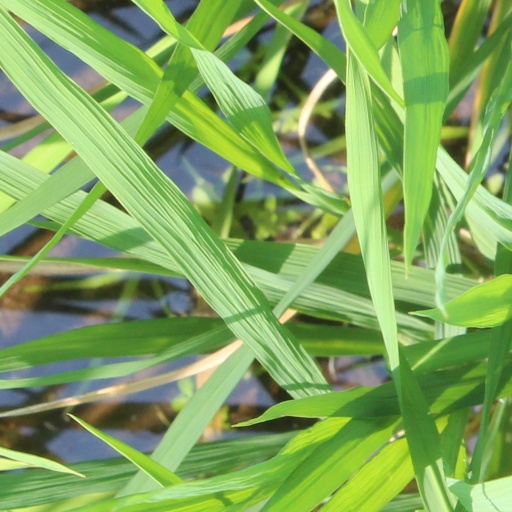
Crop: rice